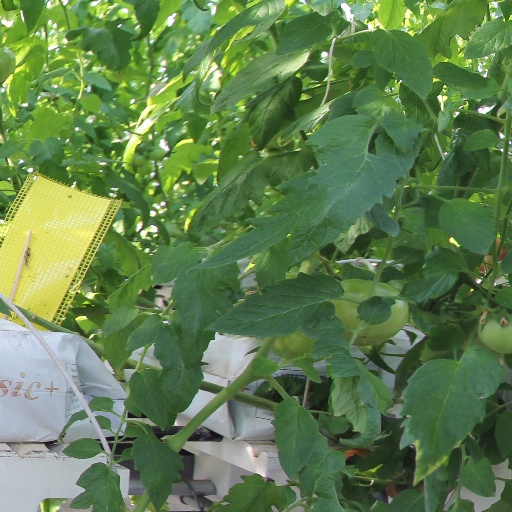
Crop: tomato